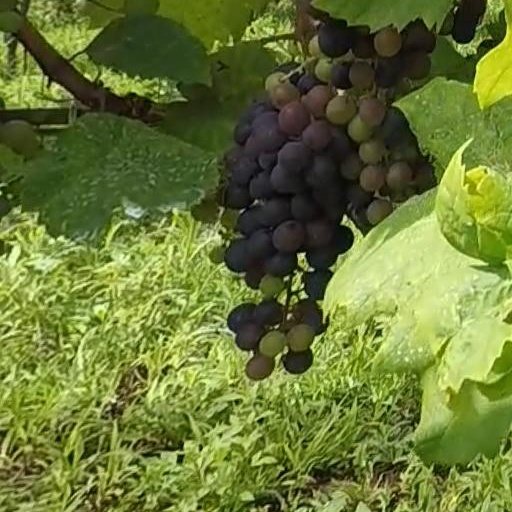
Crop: grape